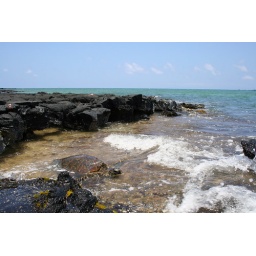
Green turtle in a beach in Hawaii